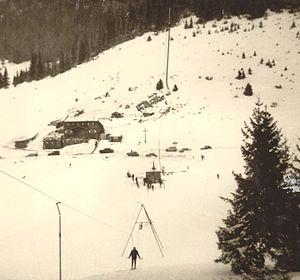
Col du Corbier, Haute-Savoie, France, 1966 premier téléski
Le col du Corbier est un col alpin français situé en Haute-Savoie à cheval entre les communes du Biot et de Bonnevaux.